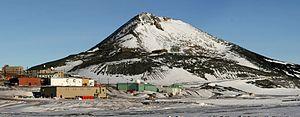
Observation Hill, communément appelée Ob Hill, prononcé /ɒb hɪl/, est une colline de l'île de Ross en Antarctique et surplombant la base antarctique McMurdo.